Kyle Building

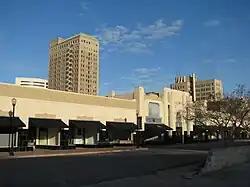
Kyle Building in 2010

The Kyle Building (also known as Kyle Block) was built in 1933 in downtown Beaumont, Texas. It was designed as a retail storefront, with two-story offices at each end of the building. It is located at 215 Orleans St. The building contains 11 stores, and it is an excellent example of Zig-Zag Art Deco architecture. A contributing property to the Beaumont Historic District, it is located at the site of the former Kyle Opera house, which was demolished in 1931.